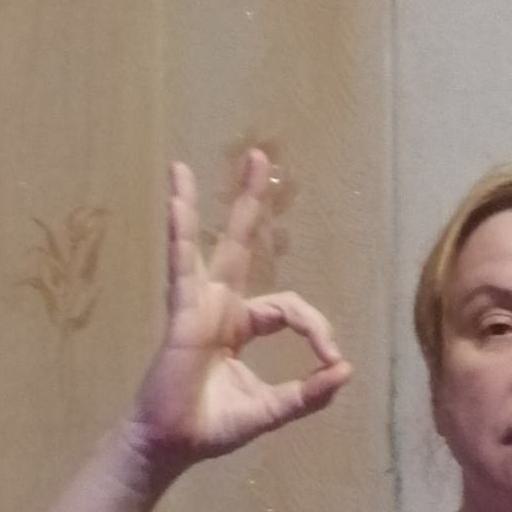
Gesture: ok